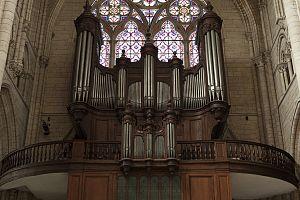
Cette liste prend en compte les orgues de Bourgogne classés uniquement, au titre objet ou immeuble, que ce soit pour leur buffet ou leur partie instrumentale et répertoriés dans la base Palissy des Monuments historiques de France. La section Reprises recense les modifications les plus importantes. Dans certains cas le classement du buffet intègre également la tribune. À défaut de précision, le classement est réputé acquis au titre objet mais les initiales I.D. signifient au titre Immeuble par Destination et I. au titre Immeuble.